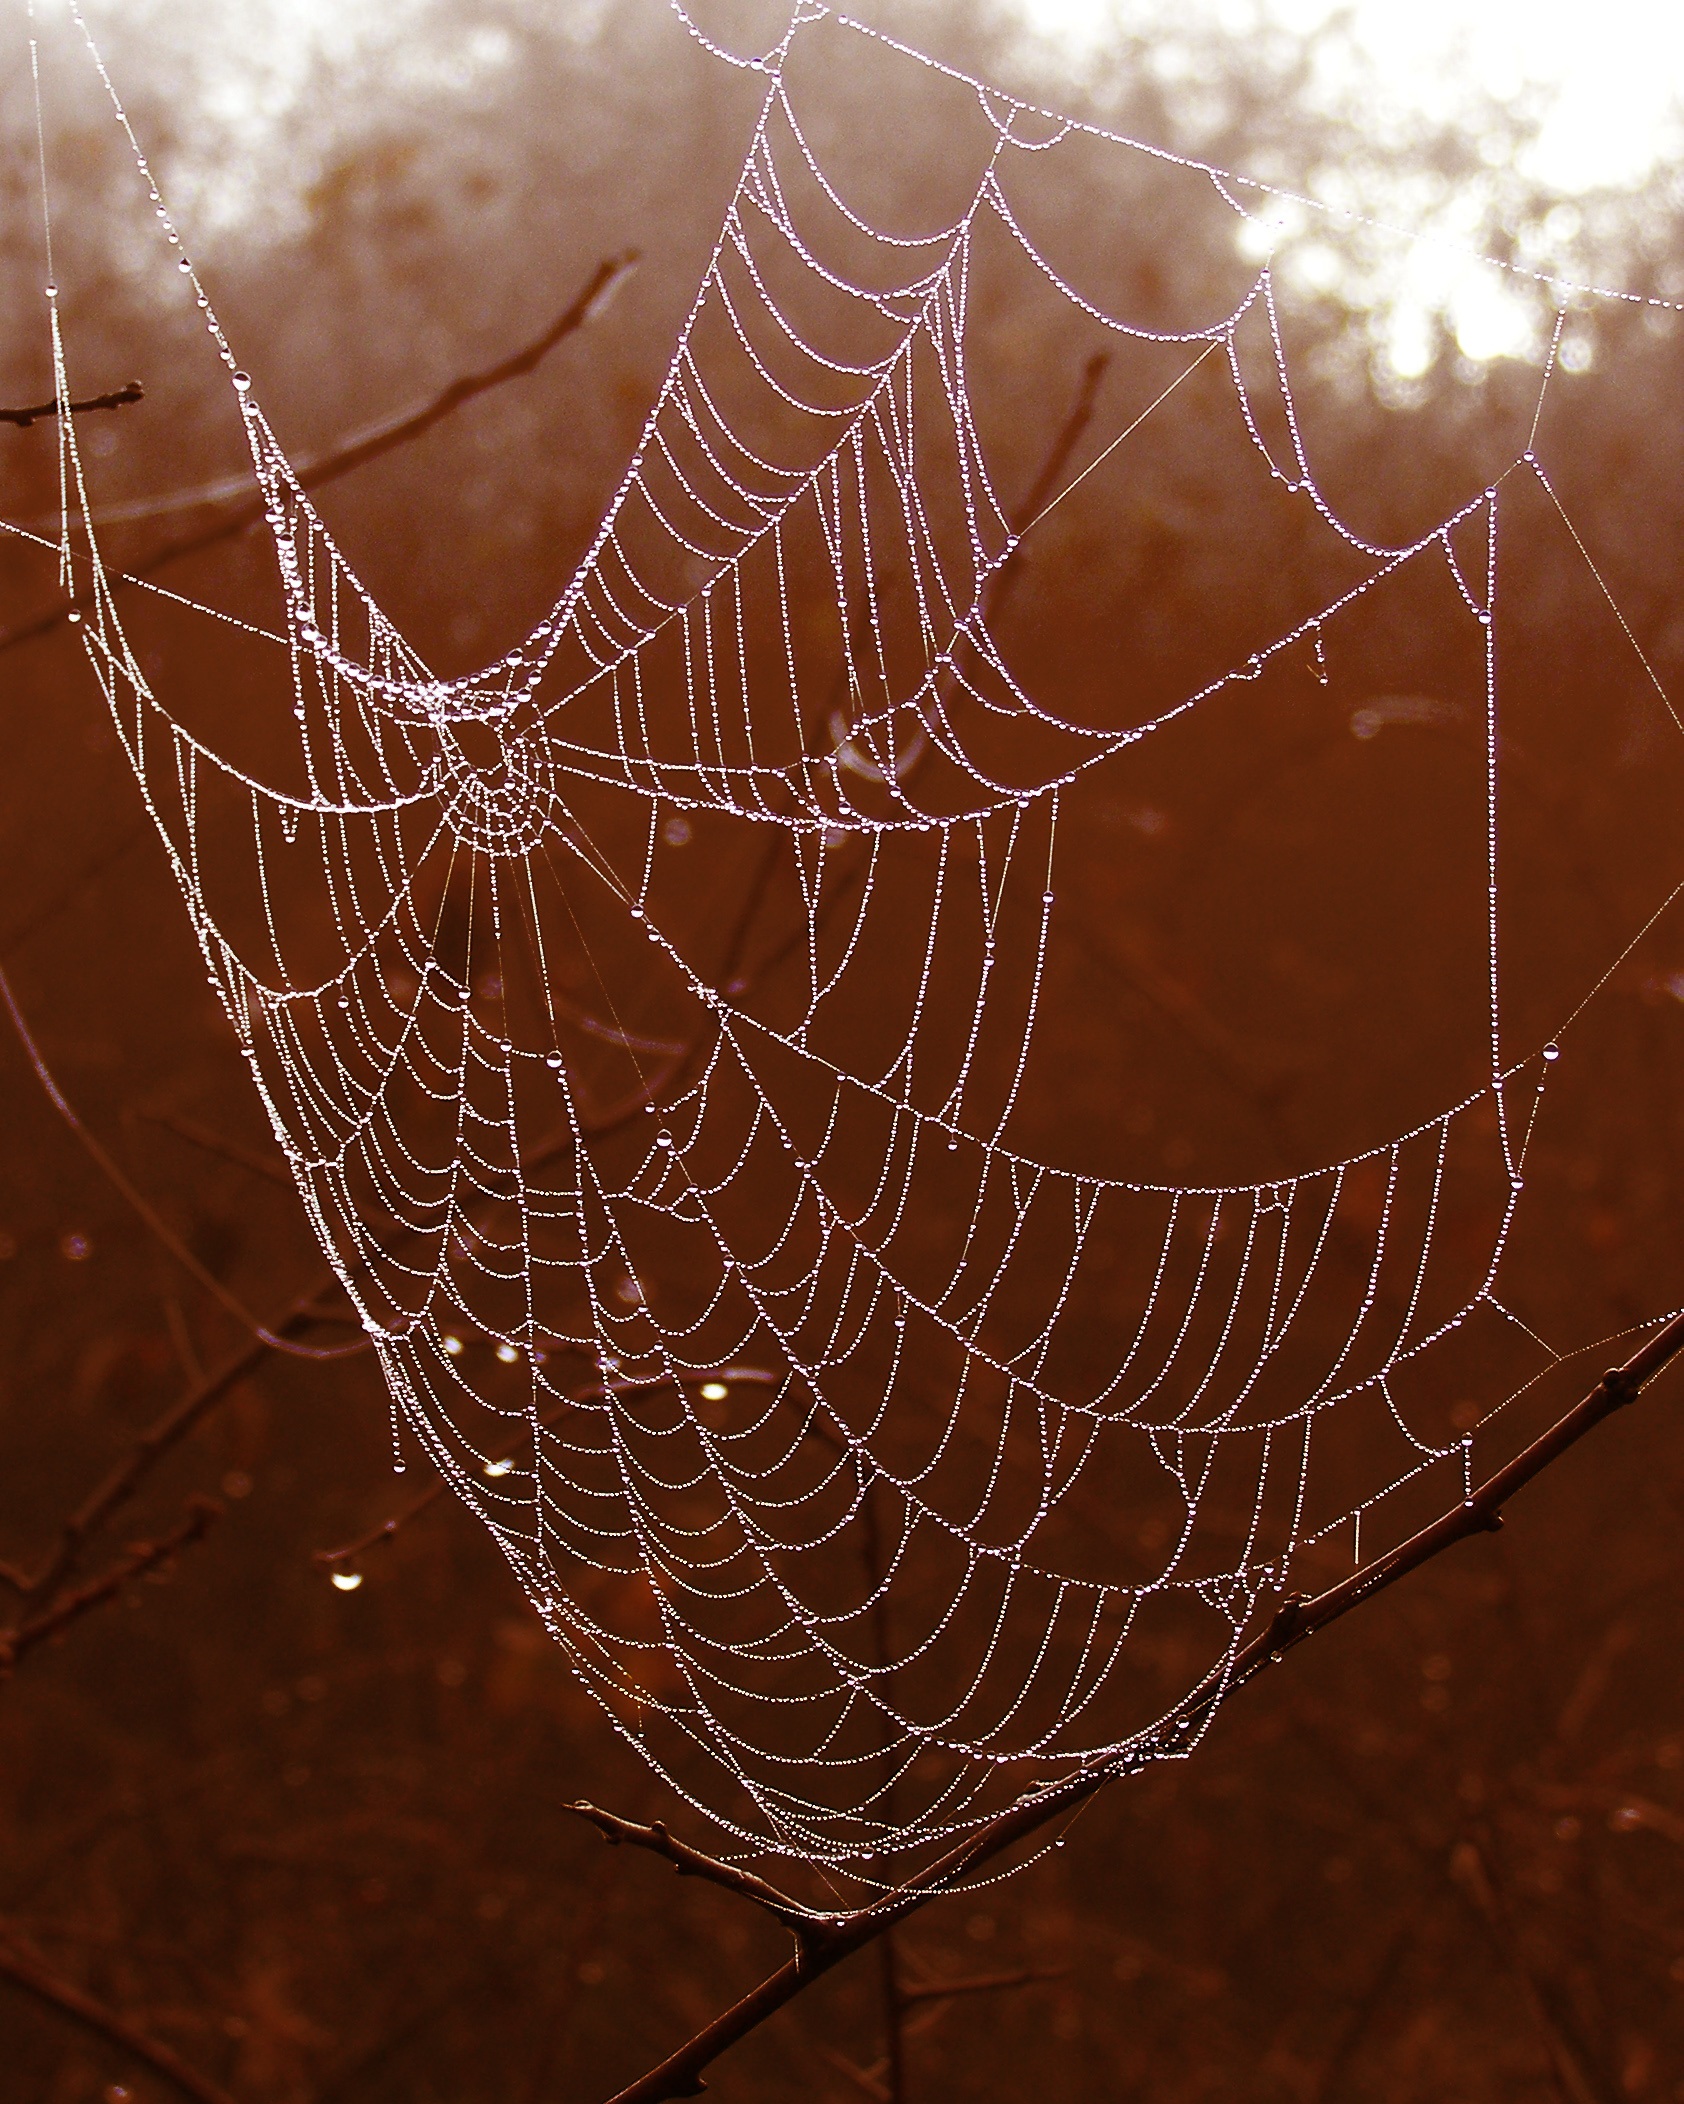
nature, wing, fauna, material, circle, invertebrate, spider web, cobweb, spider, symmetry, rosa, arachnid, drops, macro photography, arthropod, spider's web, araneus, orb weaver spider